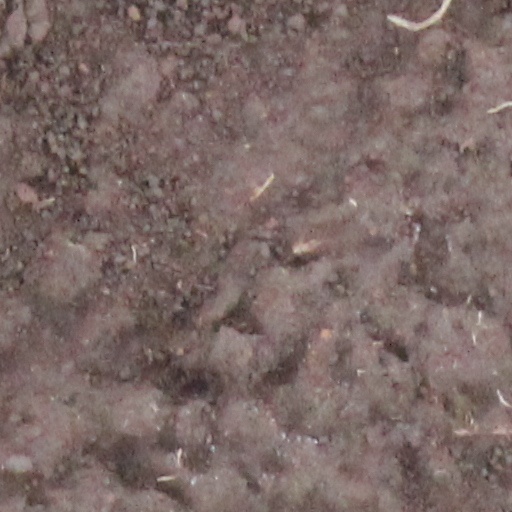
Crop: wheat